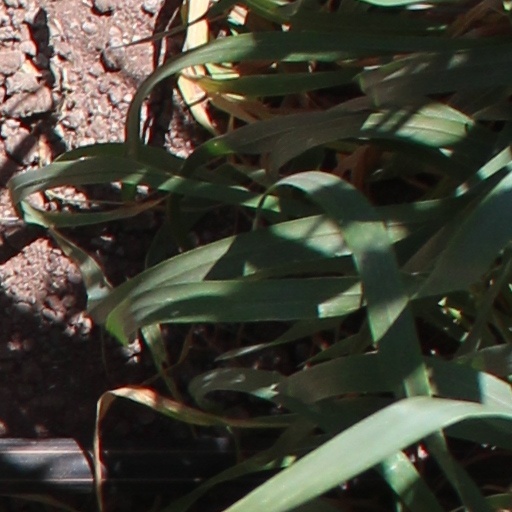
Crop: wheat